Tokyo Mirage Sessions ♯FE

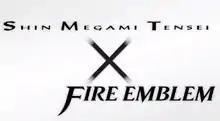
The game was announced under the title "Shin Megami Tensei X Fire Emblem".

The game was announced in January 2013 as part of a Nintendo Direct presentation under the English working title "Shin Megami Tensei X Fire Emblem", and as one of many planned collaboration projects with third-party developers for the Wii U. The trailer featured artwork of characters from the "Shin Megami Tensei" and "Fire Emblem" series, and concluded with the message "Development in Progress". There was much initial speculation by journalists as to the game's genre due to the trailer's vague nature. Atlus confirmed the following day that the game was an RPG, and that it would be developed by Atlus and produced by Nintendo. At the time of its announcement, many parts of the game had yet to be developed and finalized, as it had only been two months since the beginning of development.